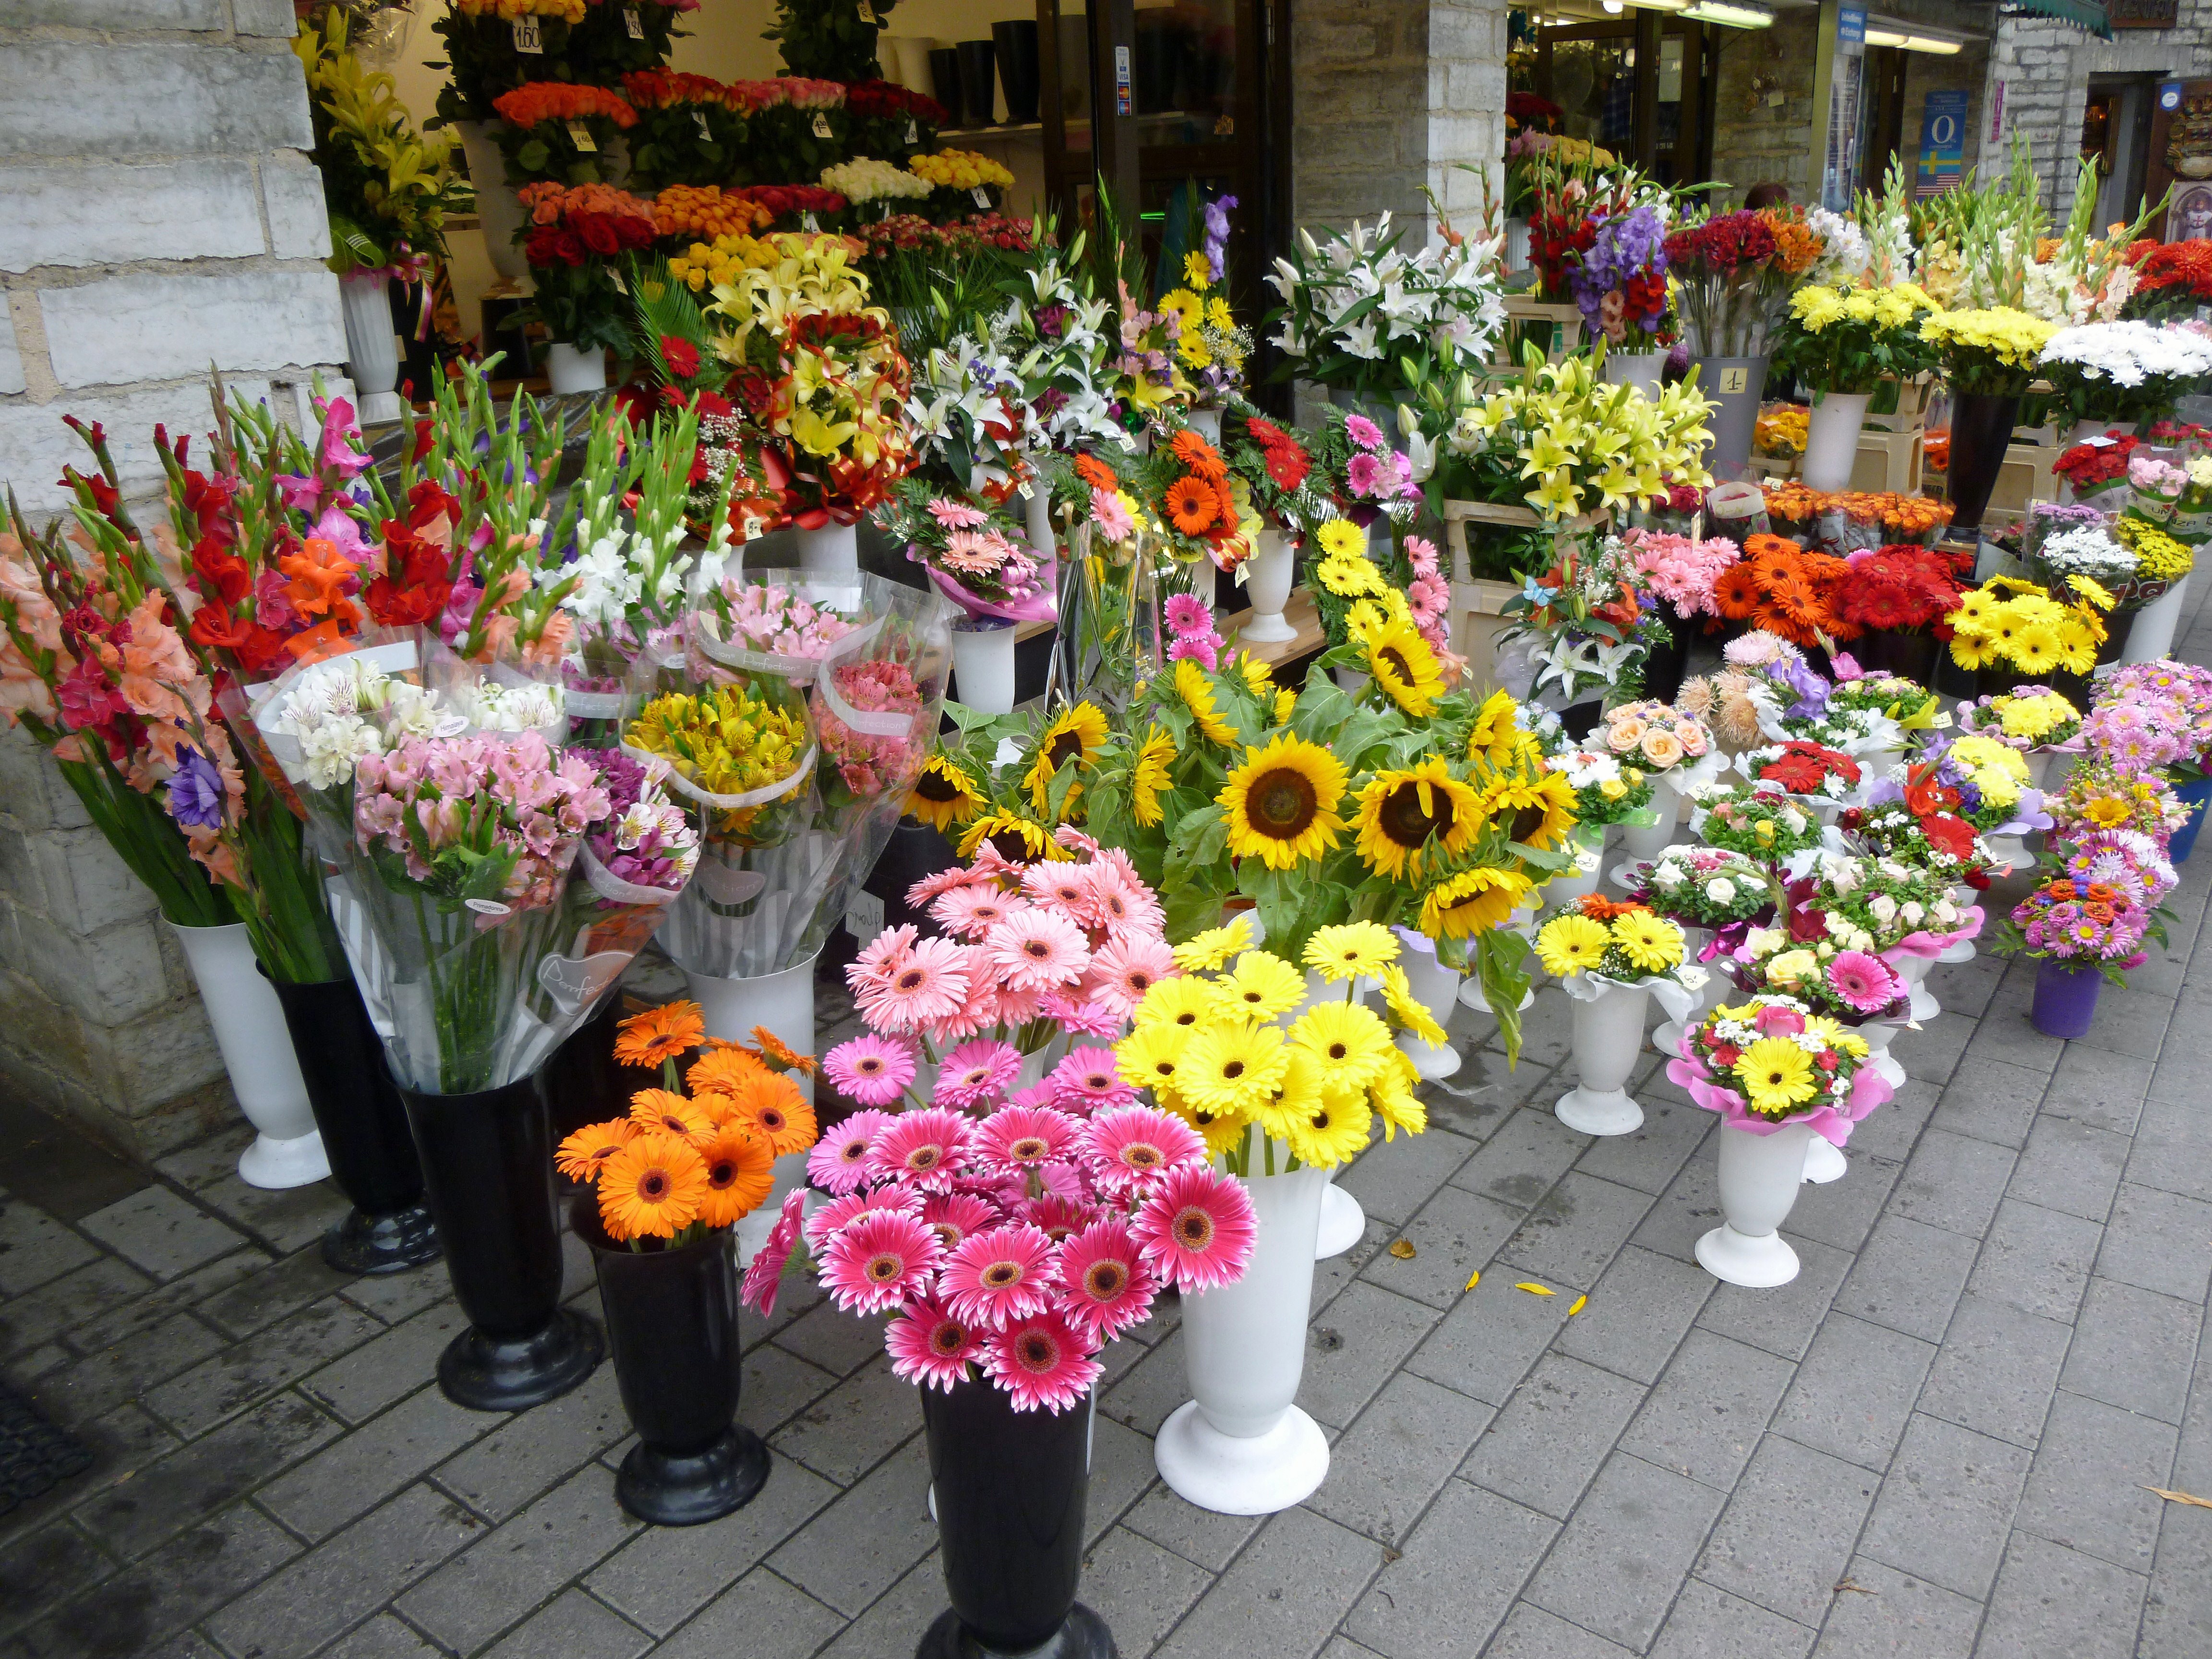
plant, flower, bouquet, colorful, flora, flowers, aisle, bouquets, floristry, retail, summer flowers, flower bouquet, floral design, flower shop, annual plant, flower arranging